Fishing techniques

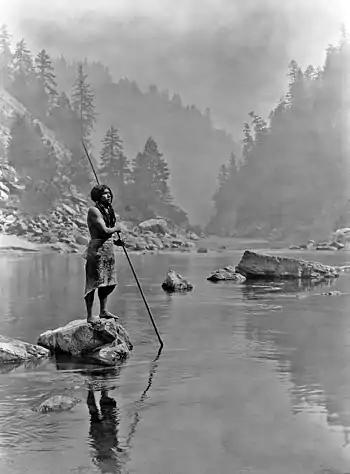
A Hupa man with his spear

Fishing nets are meshes usually formed by knotting a relatively thin thread. About 180 AD the Greek author Oppian wrote the "Halieutica", a didactic poem about fishing. He described various means of fishing including the use of nets cast from boats, scoop nets held open by a hoop, and various traps "which work while their masters sleep".